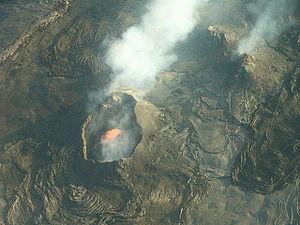
Un panache volcanique, un panache éruptif, un panache de cendres, un nuage de cendres, une colonne éruptive ou une colonne volcanique est un nuage de gaz volcaniques chauds et de téphras, qui s'élève en altitude au-dessus d'un volcan au cours d'une éruption, notamment une éruption explosive.